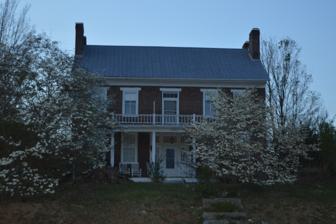
Building: Dickinson–Milbourn House
Country: United States of America
Year built: 1848
Historic house in Virginia, United States United States historic place Dickinson–Milbourn House U.S. National Register of Historic Places Virginia Landmarks Register Front of the house Show map of Virginia Show map of the United States Location U.S. Route 58 , near Jonesville, Virginia Coordinates 36°41′12″N 83°7′25″W / 36.68667°N 83.12361°W / 36.68667; -83.12361 Area 4 acres (1.6 ha) Built 1844 ( 1844 ) -1848 Architectural style Federal NRHP reference No. 93000825 VLR No. 245-0004 Significant dates Added to NRHP August 12, 1993 Designated VLR June 16, 1993 Dickinson–Milbourn House is a historic home located near Jonesville , Lee County, Virginia .  It was built between 1844 and 1848, and is a two-story, five-bay, gable roofed brick dwelling. It has a central passage plan and a pair of semi-exterior end brick chimneys at each gable end. Also on the property is the contributing large brick smokehouse . It was listed on the National Register of Historic Places in 1993. References